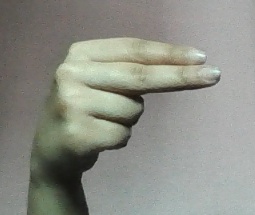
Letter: ain